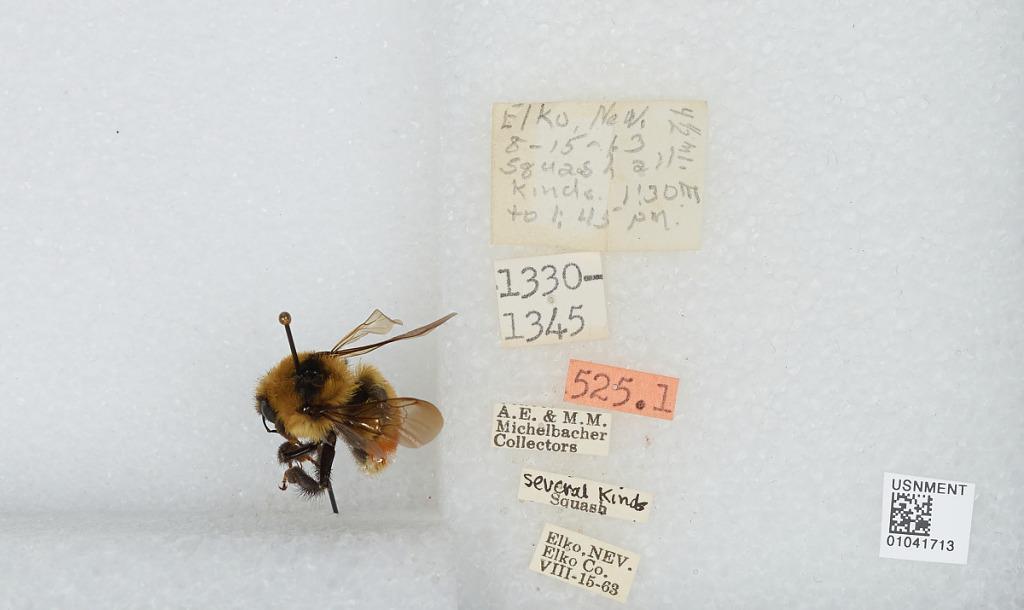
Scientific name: Bombus sp.
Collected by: A. Michelbacher & M. Michelbacher
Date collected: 1963-8-15
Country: United States
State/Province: Nevada
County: Elko
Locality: Elko
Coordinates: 40.83, -115.77